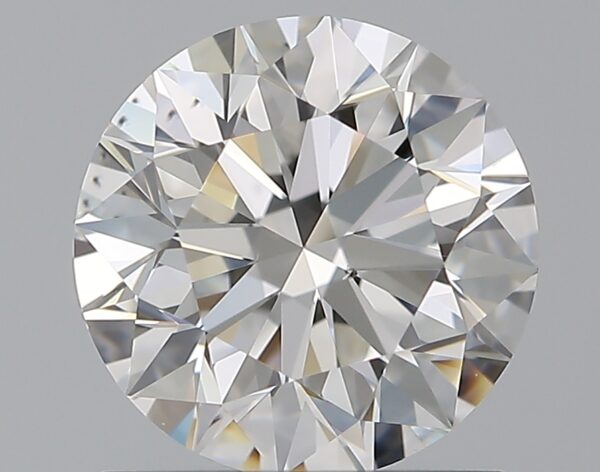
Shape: round
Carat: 1.2
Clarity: VS2
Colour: E
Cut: EX
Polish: EX
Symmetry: EX
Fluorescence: N
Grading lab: GIA
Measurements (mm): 6.72 x 6.76 x 4.23